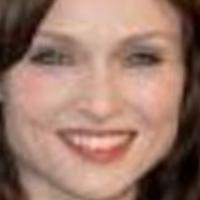
Age group: age 21-30